Yondu

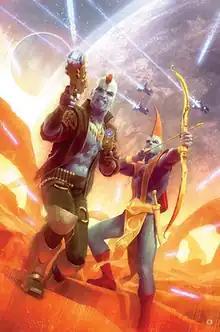
The two versions of Yondu on the variant cover for "Yondu" #2 Art by Alex Garner

Yondu Udonta, or simply Yondu, is a fictional character appearing in American comic books published by Marvel Comics. The original version of the character is depicted as the last survivor of his species, a spiritual warrior who can control his arrows through sound waves, and a founding member of the original Guardians of the Galaxy from the 31st century of the alternate reality of Earth-691.